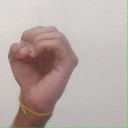
अक्षर: ऊ